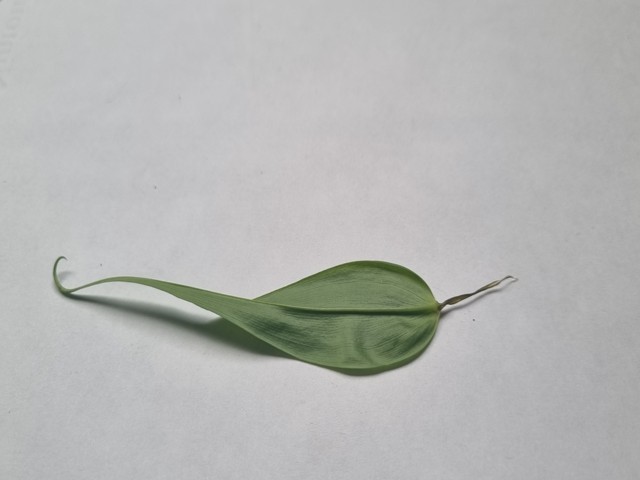
Plant: agnishika